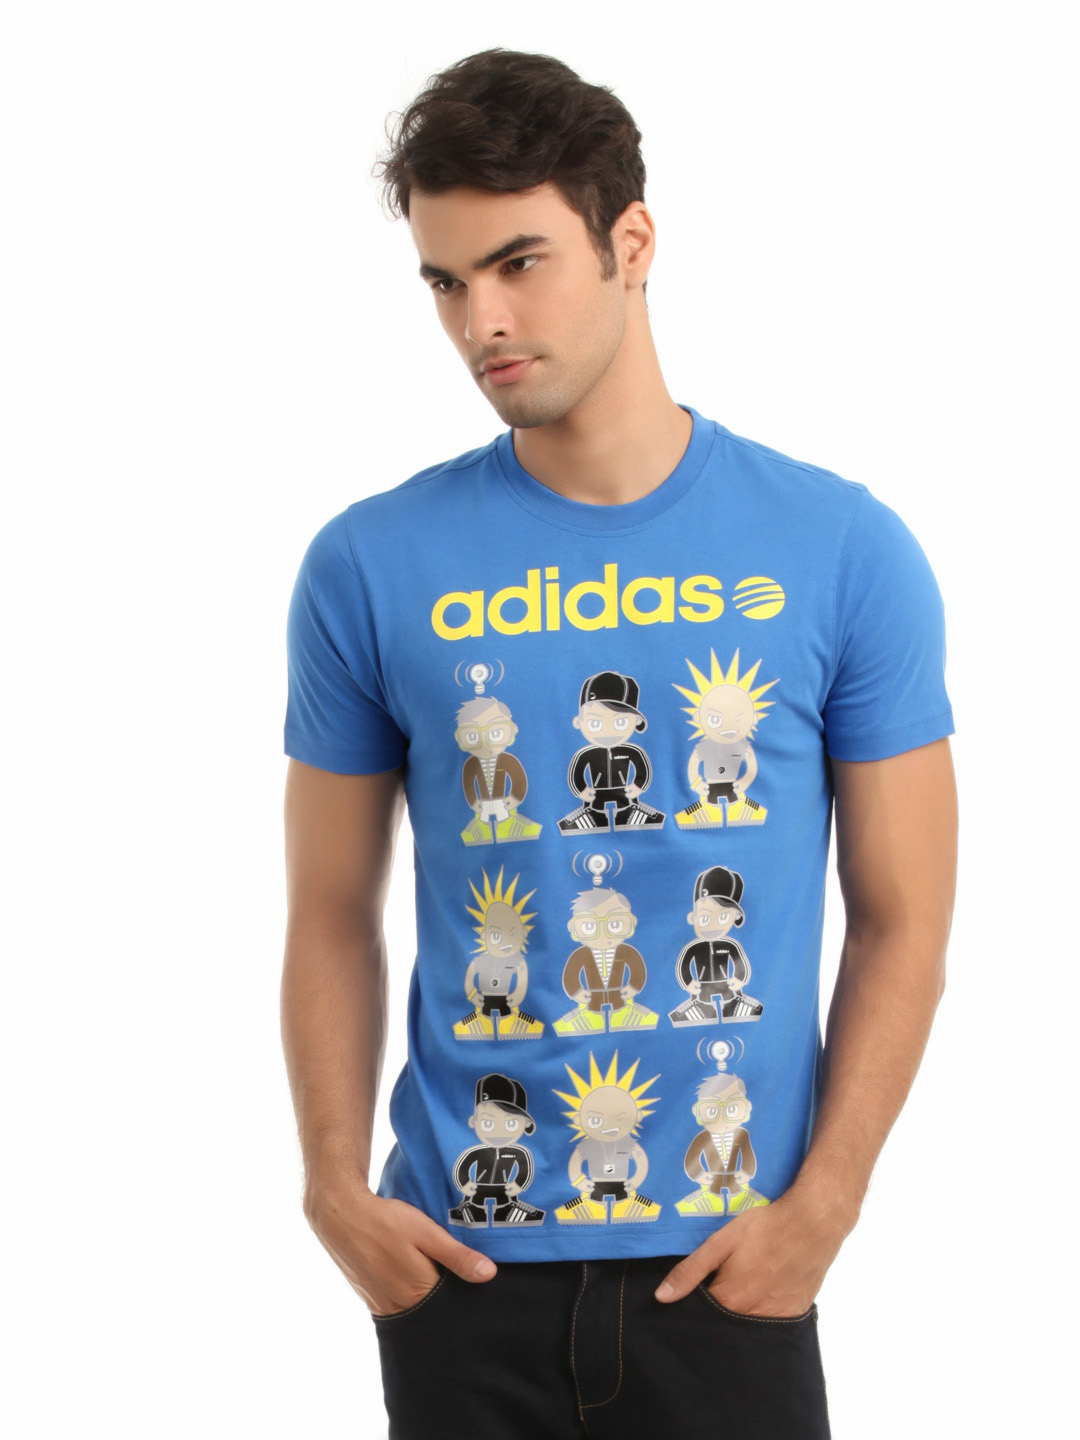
ADIDAS Men Blue  Printed T-shirt
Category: Apparel / Topwear / Tshirts
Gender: Men
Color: Blue
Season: Summer 2012
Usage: Casual